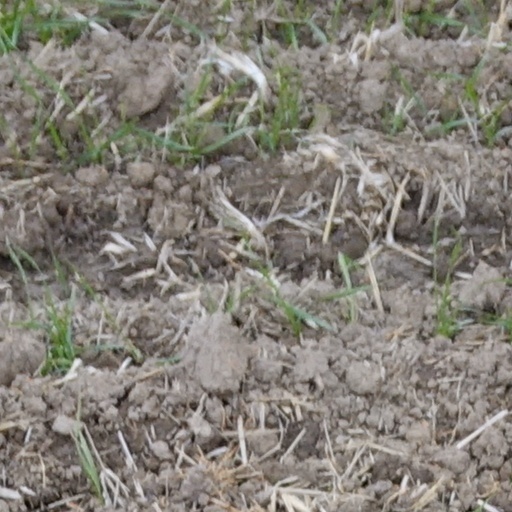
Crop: wheat